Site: brandenburg
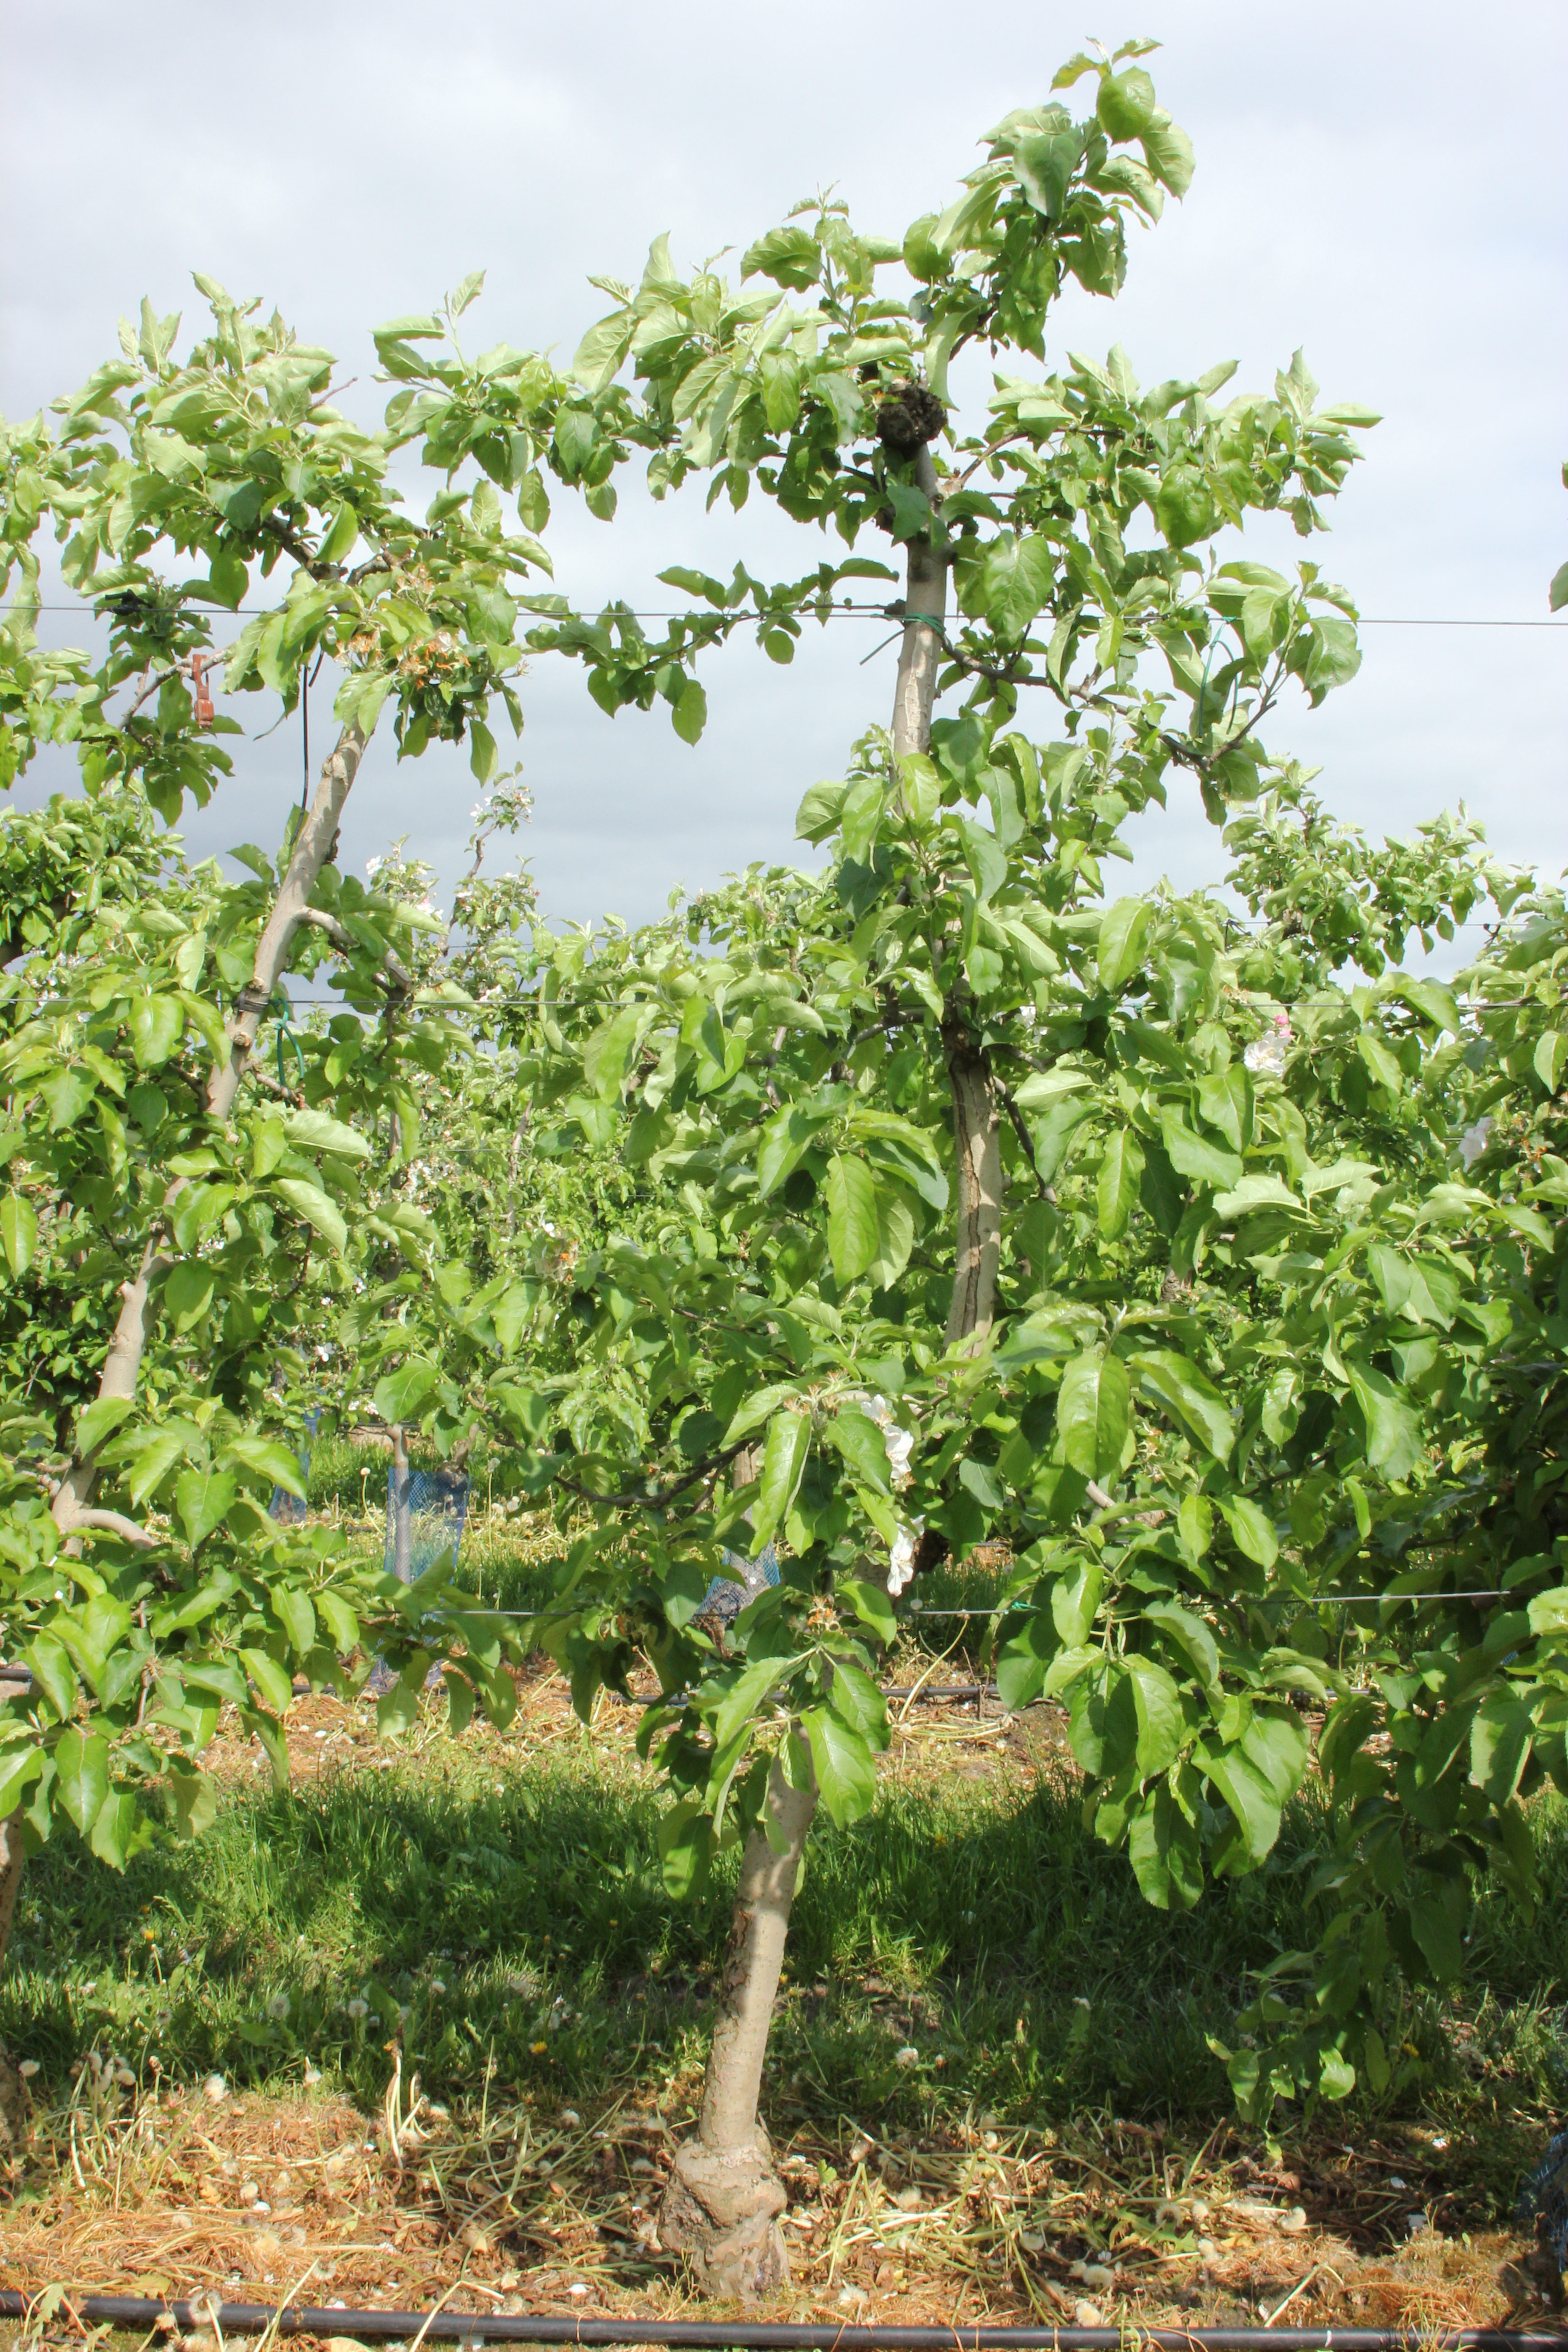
Growth stage (BBCH 67): Flowering